SEAT

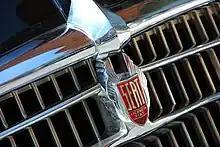
SEAT's first emblem on a car grill

The lack of interest shown by the foreign firms in the weakened post-civil war Spanish market opened an opportunity for local interests. SEAT dates its origins back to 22 June 1940, when the Spanish bank 'Banco Urquijo', with the support of a group of industrial companies, (Hispano-Suiza, Basconia, Duro-Felguera, S.E. de Construcción Naval, Euskalduna, S.E. de Construcciones Metálicas, Fundiciones